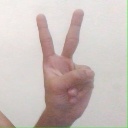
अक्षर: क